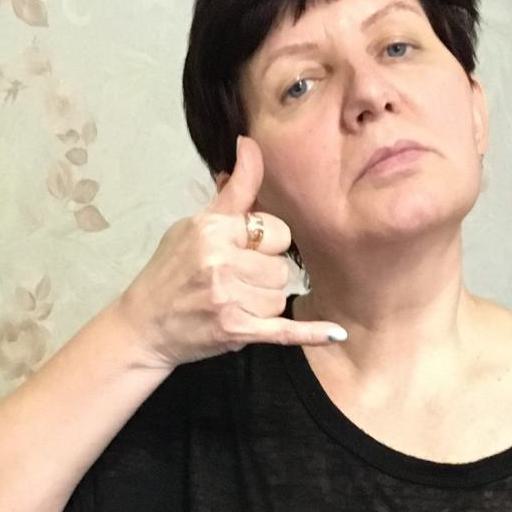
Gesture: call